Toro Negro State Forest

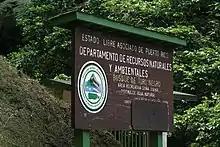
Bosque Estatal de Toro Negro

In 1961, Toro Negro was transferred to the Government of Puerto Rico. The transfer was finalized on 21 May 1962, when the of land that constituted the Toro Negro Unit of the Caribbean National Forest were signed away to the Government of Puerto Rico by the Federal Government. Of these , were exchanged for located adjacent to the Luquillo Unit of the Caribbean National Forest. The remaining were ceded to Puerto Rico's Department of Agriculture for forestry purposes. This resulted in the Toro Negro State Forest. Since 1962, approximately 120 cuerdas have been planted to eucalyptus, mahoe, kadam and Honduran pine. In 1962, Toro Negro had , representing 11.32% of Puerto Rico's state forests. In 1962 the Area Recreacional Doña Juana was added to Toro Negro. In April 1970, a land exchange which included the Puerto Rico Department of Agriculture purchase and transfer of forest lands adjacent to Luquillo Experimental Forest in exchange for the complete transfer of Toro Negro forest lands to the Commonwealth of Puerto Rico.